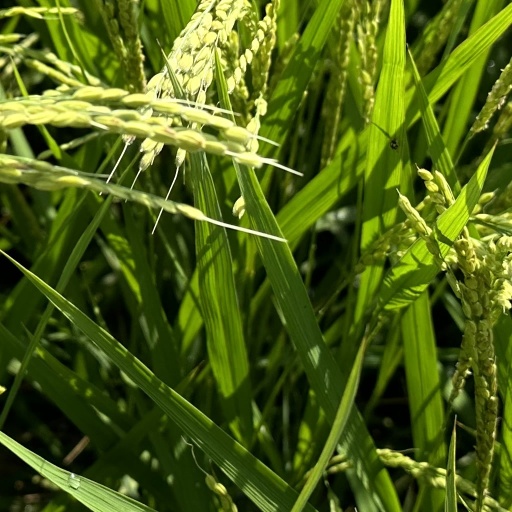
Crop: rice